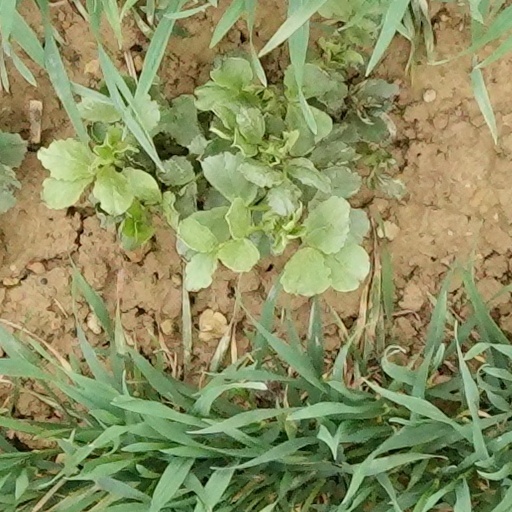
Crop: wheat